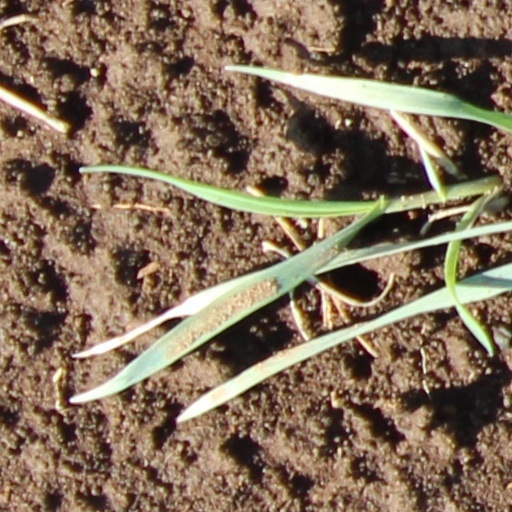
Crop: wheat